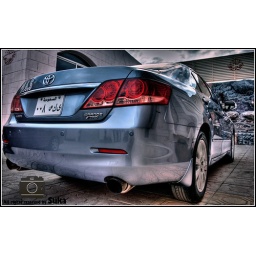
my brother car in my home